Teak Museum

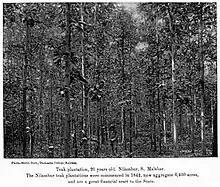
Nilambur Teak Plantation in 1917

Teak-Museum is located 6 km from Nilambur, a town in the Malappuram district of Kerala, South India. Teak occurs naturally in India with the main teak forests found in Kerala.